William Sears (Baháʼí)

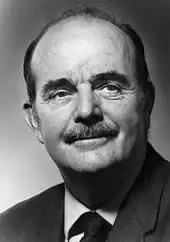
William Sears

William Bernard Sears (March 28, 1911 – March 25, 1992) was an American writer and a popular television and radio personality in various shows culminating in the 1950s with "In the Park" but left television popularity to promote the Baháʼí Faith in Africa and embarked on a lifelong service to the religion, for some 35 years as Hand of the Cause, the highest institution of the religion he could be appointed to. He wrote many books about the religion, with "Thief in the Night" and "God Loves Laughter" being his most popular.